Jordan Binnington

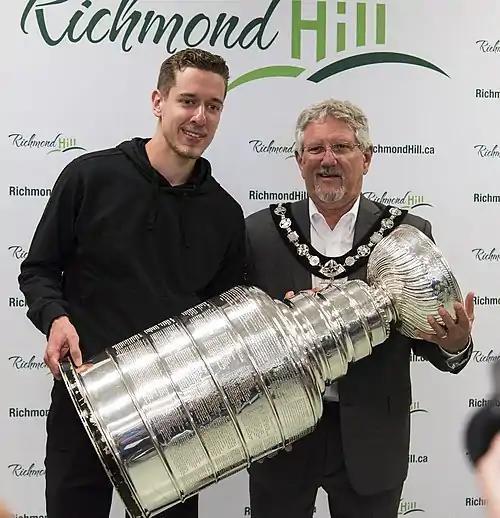
Binnington with the Stanley Cup in 2019

On April 10, Binnington played his first NHL playoff game, stopping 25 of 26 shots against the Winnipeg Jets in a 2–1 victory. On April 27, Binnington was announced as one of the three finalists for the Calder Memorial Trophy. After knocking out Winnipeg in six games, the Blues defeated the Dallas Stars in a seven-game conference semi-final series. On May 19, Binnington became the first St. Louis Blues rookie goaltender to record a shutout in the Stanley Cup playoffs, a 5–0 win against the San Jose Sharks, which gave the Blues a team-record 11 playoff victories. The Blues defeated the Sharks in six games to advance to the 2019 Stanley Cup Finals where they met the Boston Bruins, the Eastern Conference champions. On June 12, the Blues defeated the Bruins in game seven to win the Stanley Cup, St. Louis' first in their 52-year franchise history. Binnington started every playoff game. With the Stanley Cup win, Binnington set an NHL record for most playoffs wins by a rookie goaltender in a single postseason, having won all 16 games needed to win the Stanley Cup.